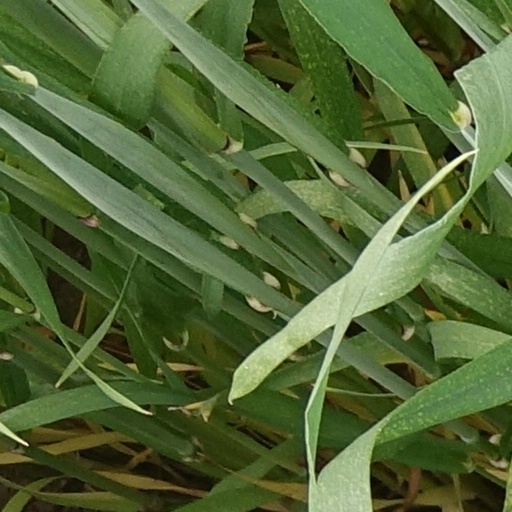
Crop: wheat